Janette Steer

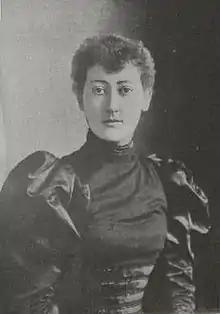
Steer in "The Sketch" (1893)

Janette Steer (3 July 1863 – 24 November 1947) was an actress, playwright, theatrical manager, and suffragist based in London.